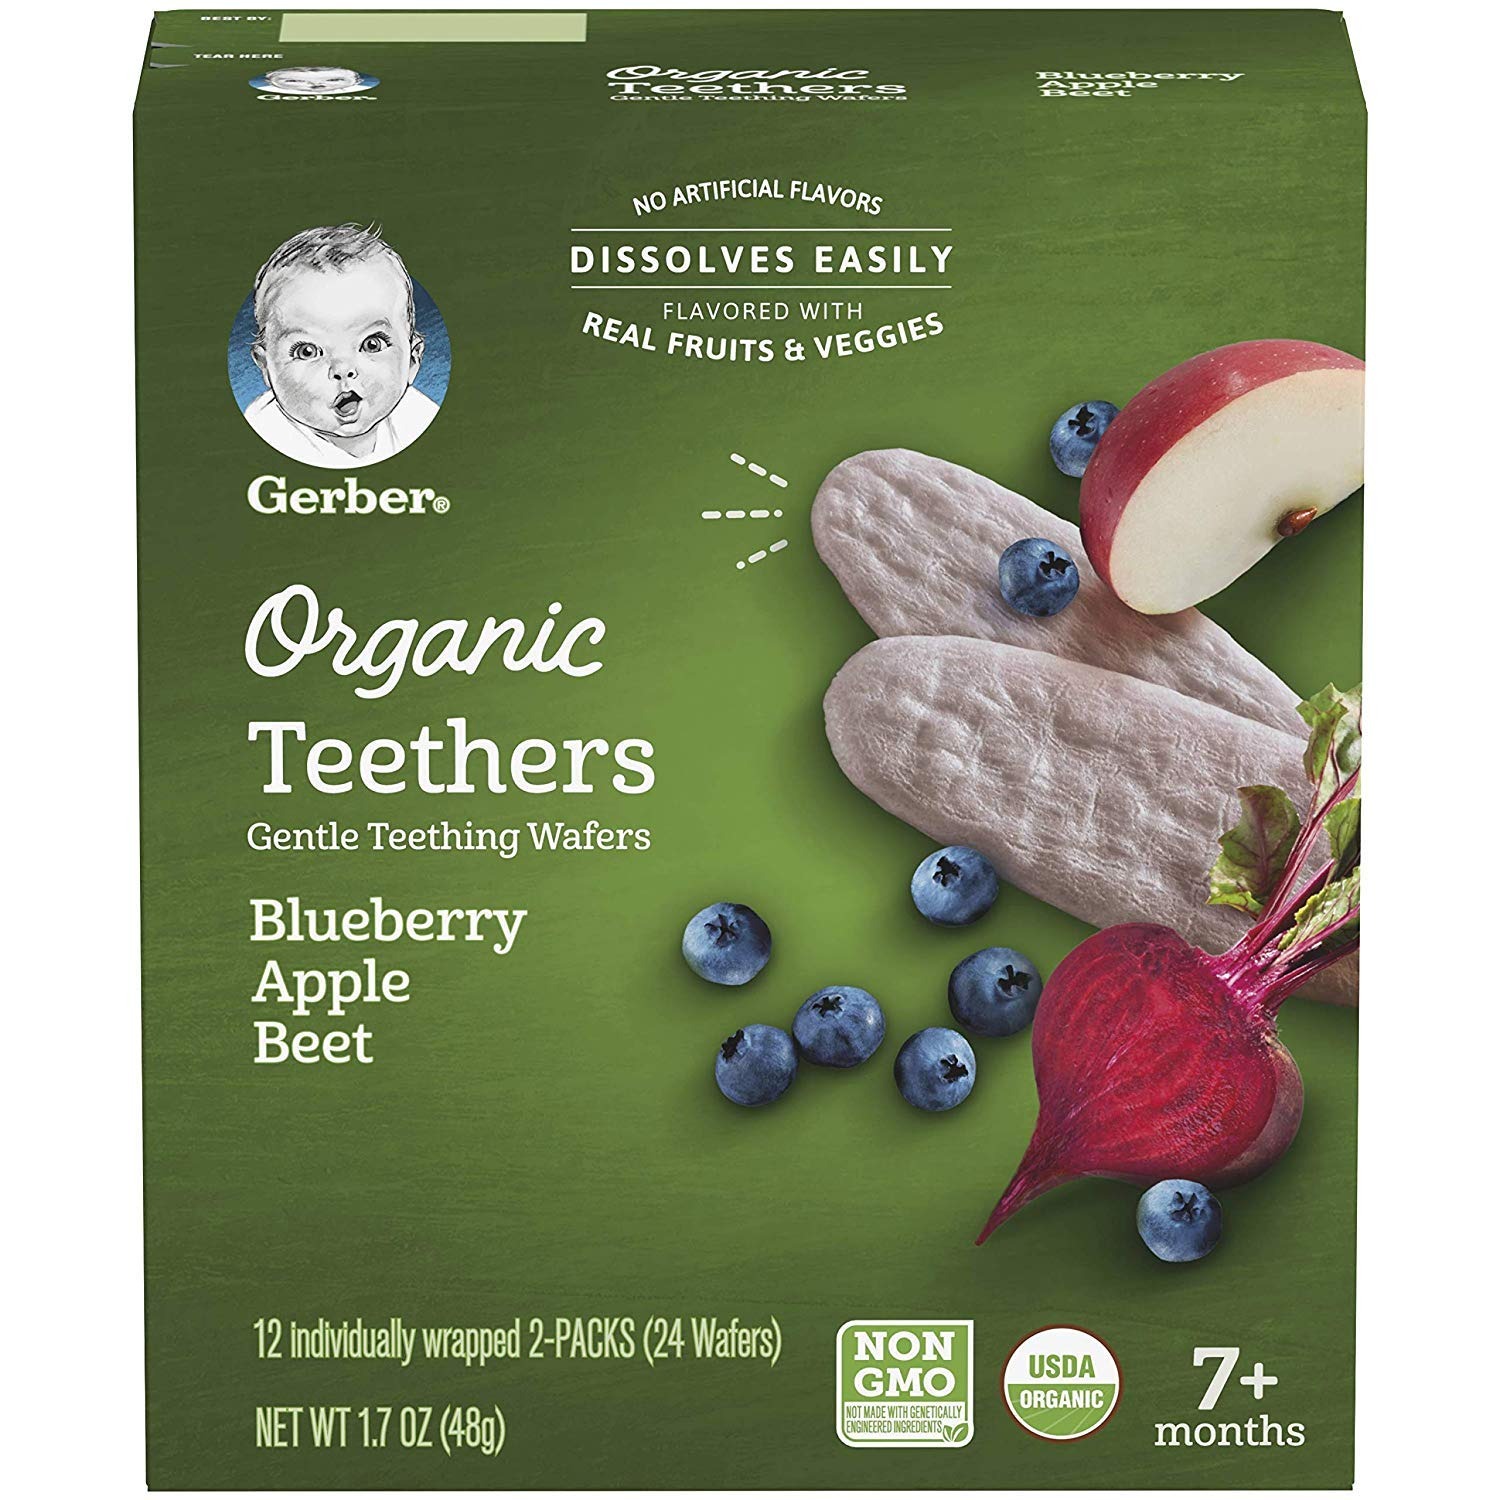
Item Name: Gerber 2nd Foods Organic for Baby Teethers, Blueberry Apple Beet, 1.7 oz Box (12 Pack)
Bullet Point 1: Teething Snacks: Gentle teething wafers for babies 7 months and up have an easy to grip design for babies who can pick up foods and are learning to self-feed. These are a yummy way to help soothe your baby’s teething gums
Bullet Point 2: Dissolves easily, flavored with real fruits and veggies
Bullet Point 3: No artifical colors, flavors or sweeteners
Bullet Point 4: USDA-Certified Organic
Bullet Point 5: The health and safety of your little one has been and will always be Gerber’s highest priority. We're a leader in infant nutrition, not just because we grow food that will feed your little one, but also because we know what nourishment your little one needs
Value: 1.7
Unit: Ounce

Price: 4.96